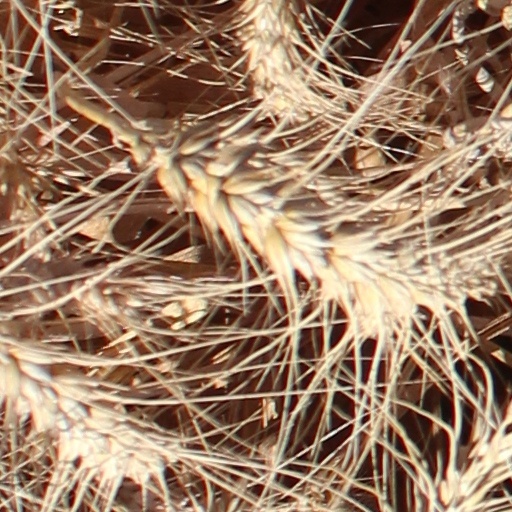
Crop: wheat